HMS Resolution (09)

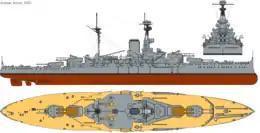
Illustration of sister ship as she appeared in 1916

The "Revenge"-class battleships were designed as slightly smaller, slower, and more heavily protected versions of the preceding s. As an economy measure they were intended to revert to the previous practice of using both fuel oil and coal, but First Sea Lord Jackie Fisher rescinded the decision for coal in October 1914. Still under construction, the ships were redesigned to employ oil-fired boilers that increased the power of the engines by over the original specification.